The Flaming Signal

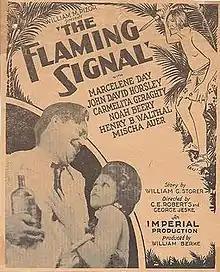

The Flaming Signal is a 1933 American adventure film directed by George Jeske and Charles E. Roberts and starring Marceline Day, Noah Beery and Carmelita Geraghty.